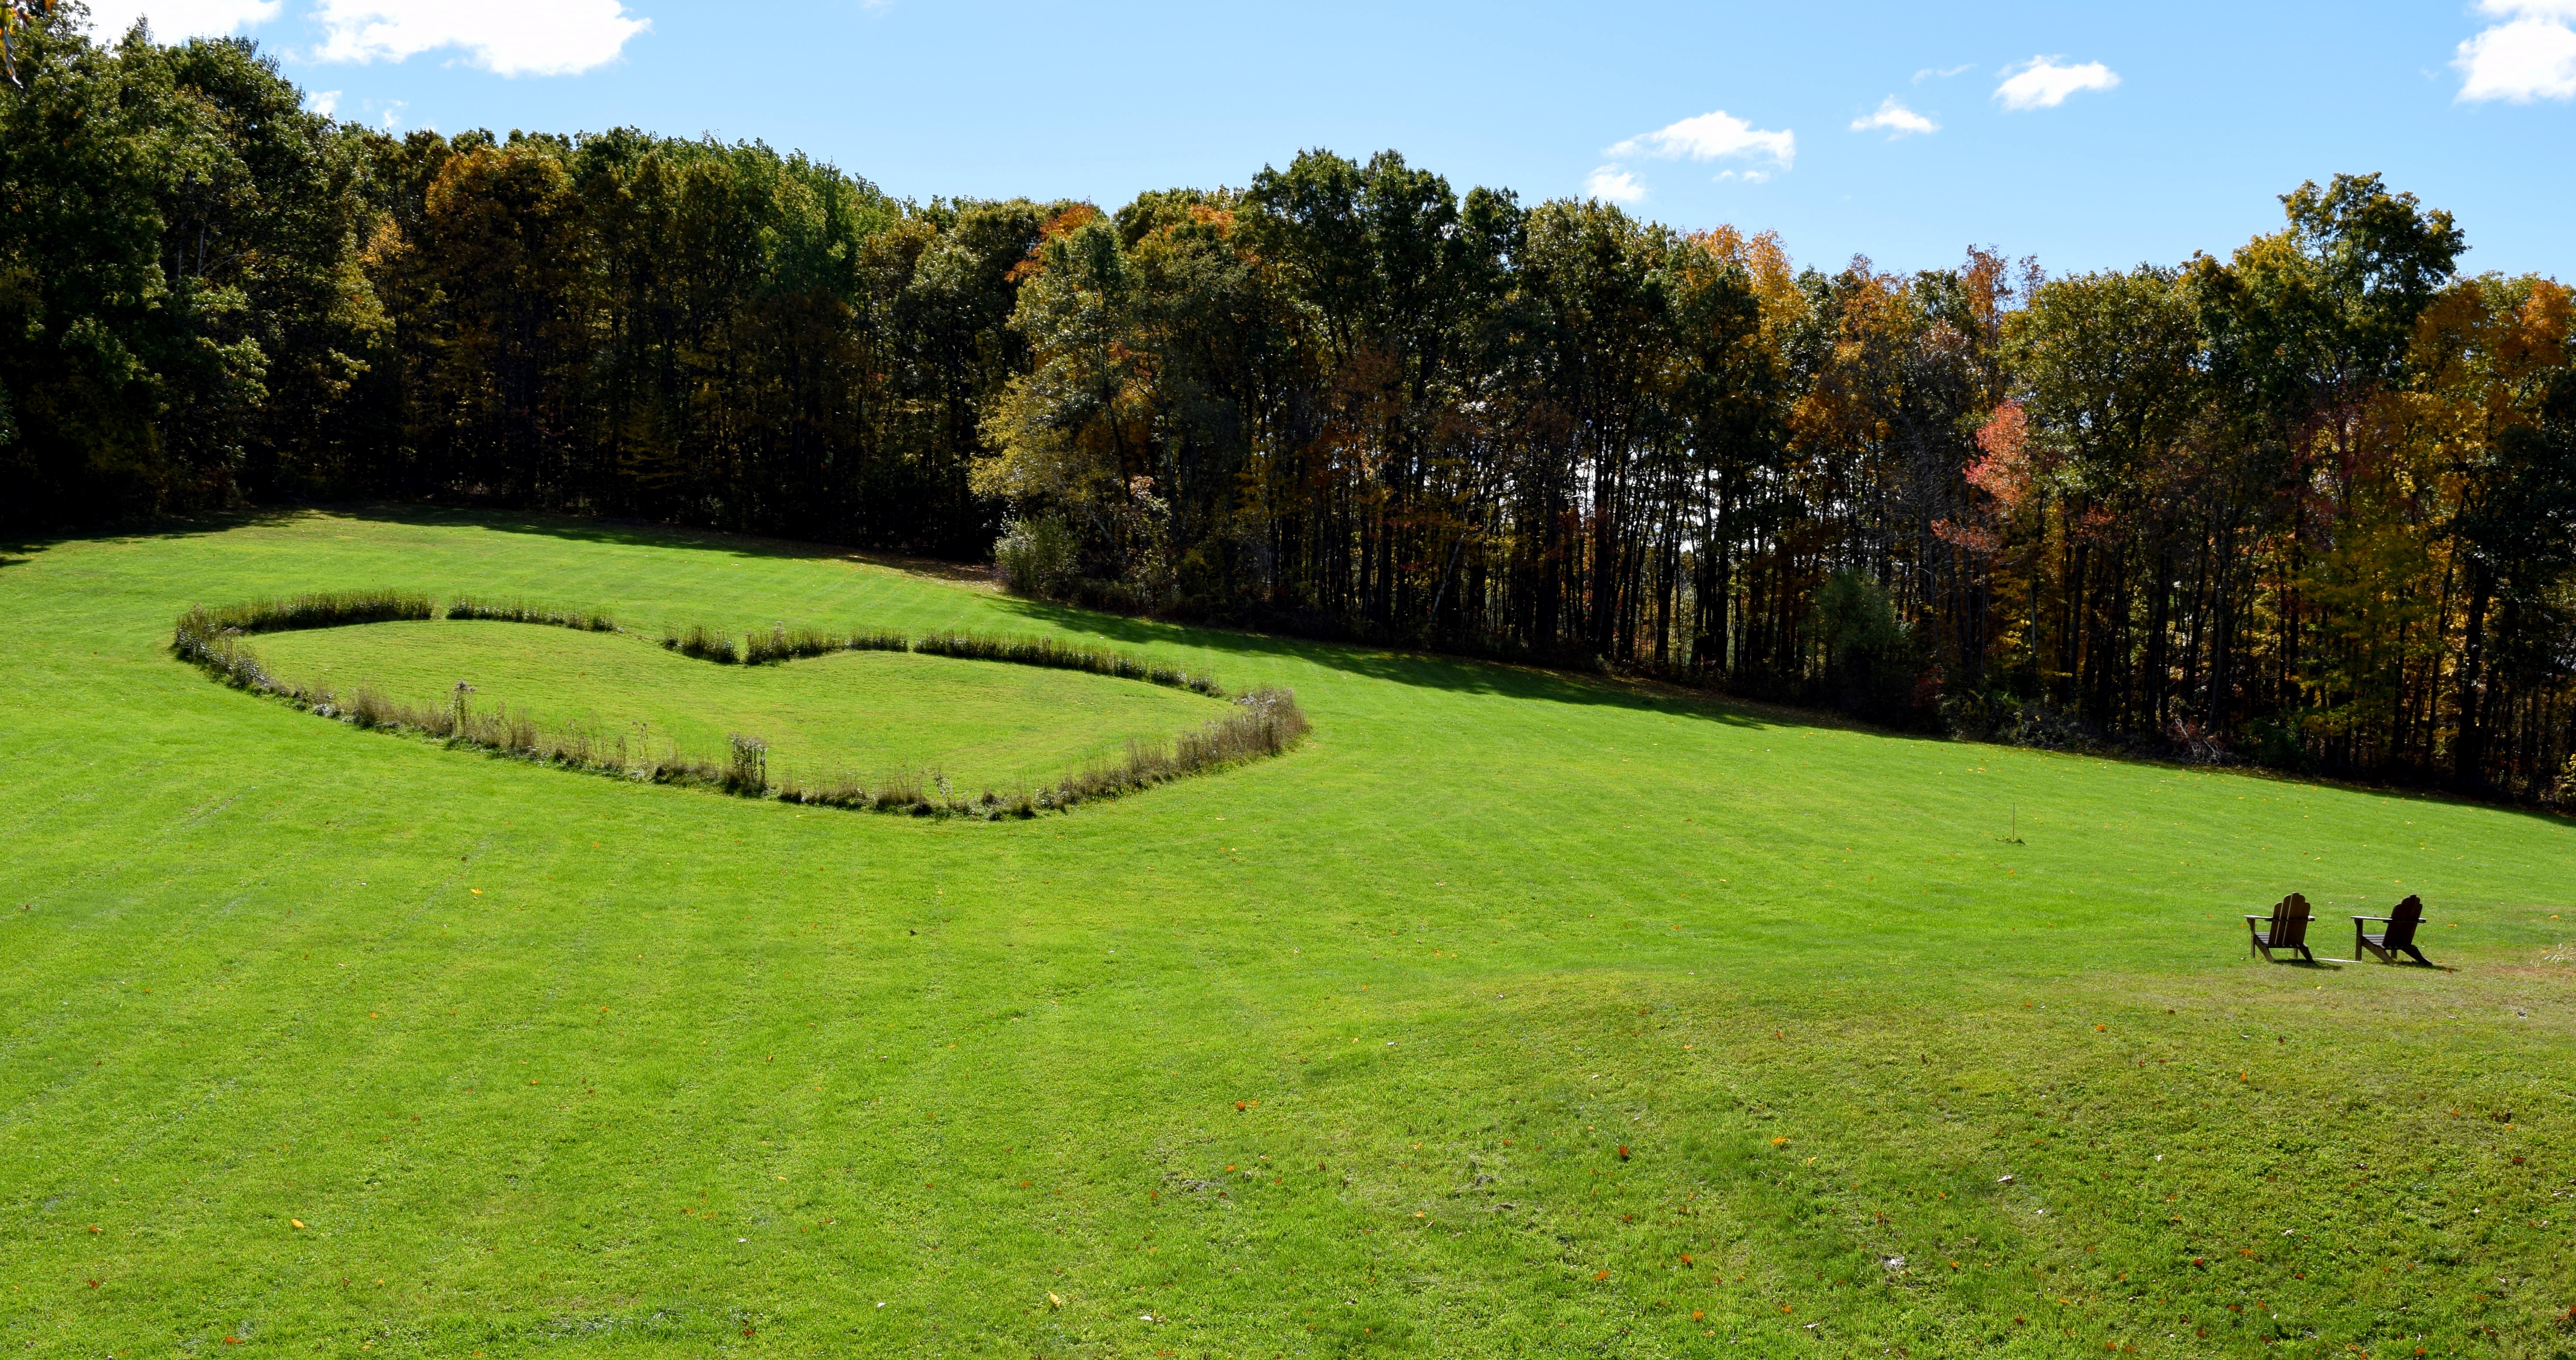
nature, grass, structure, field, lawn, meadow, fall, hill, love, heart, pasture, romance, soil, plain, golf course, golf club, grassland, estate, new england, sport venue